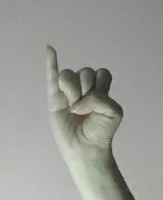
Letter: meem